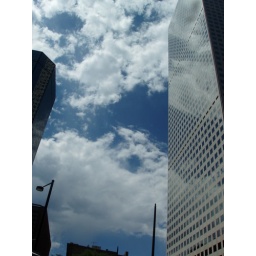
building in the sky